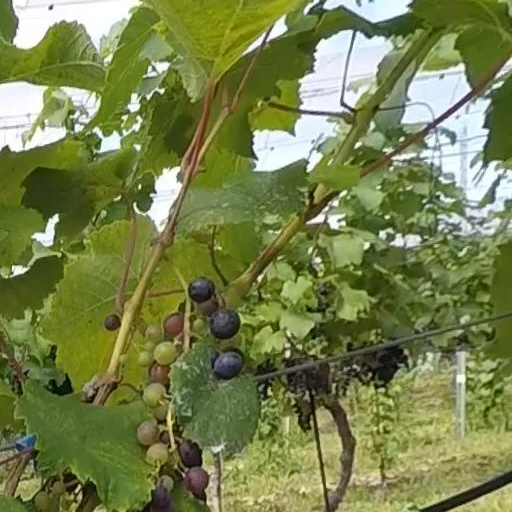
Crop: grape